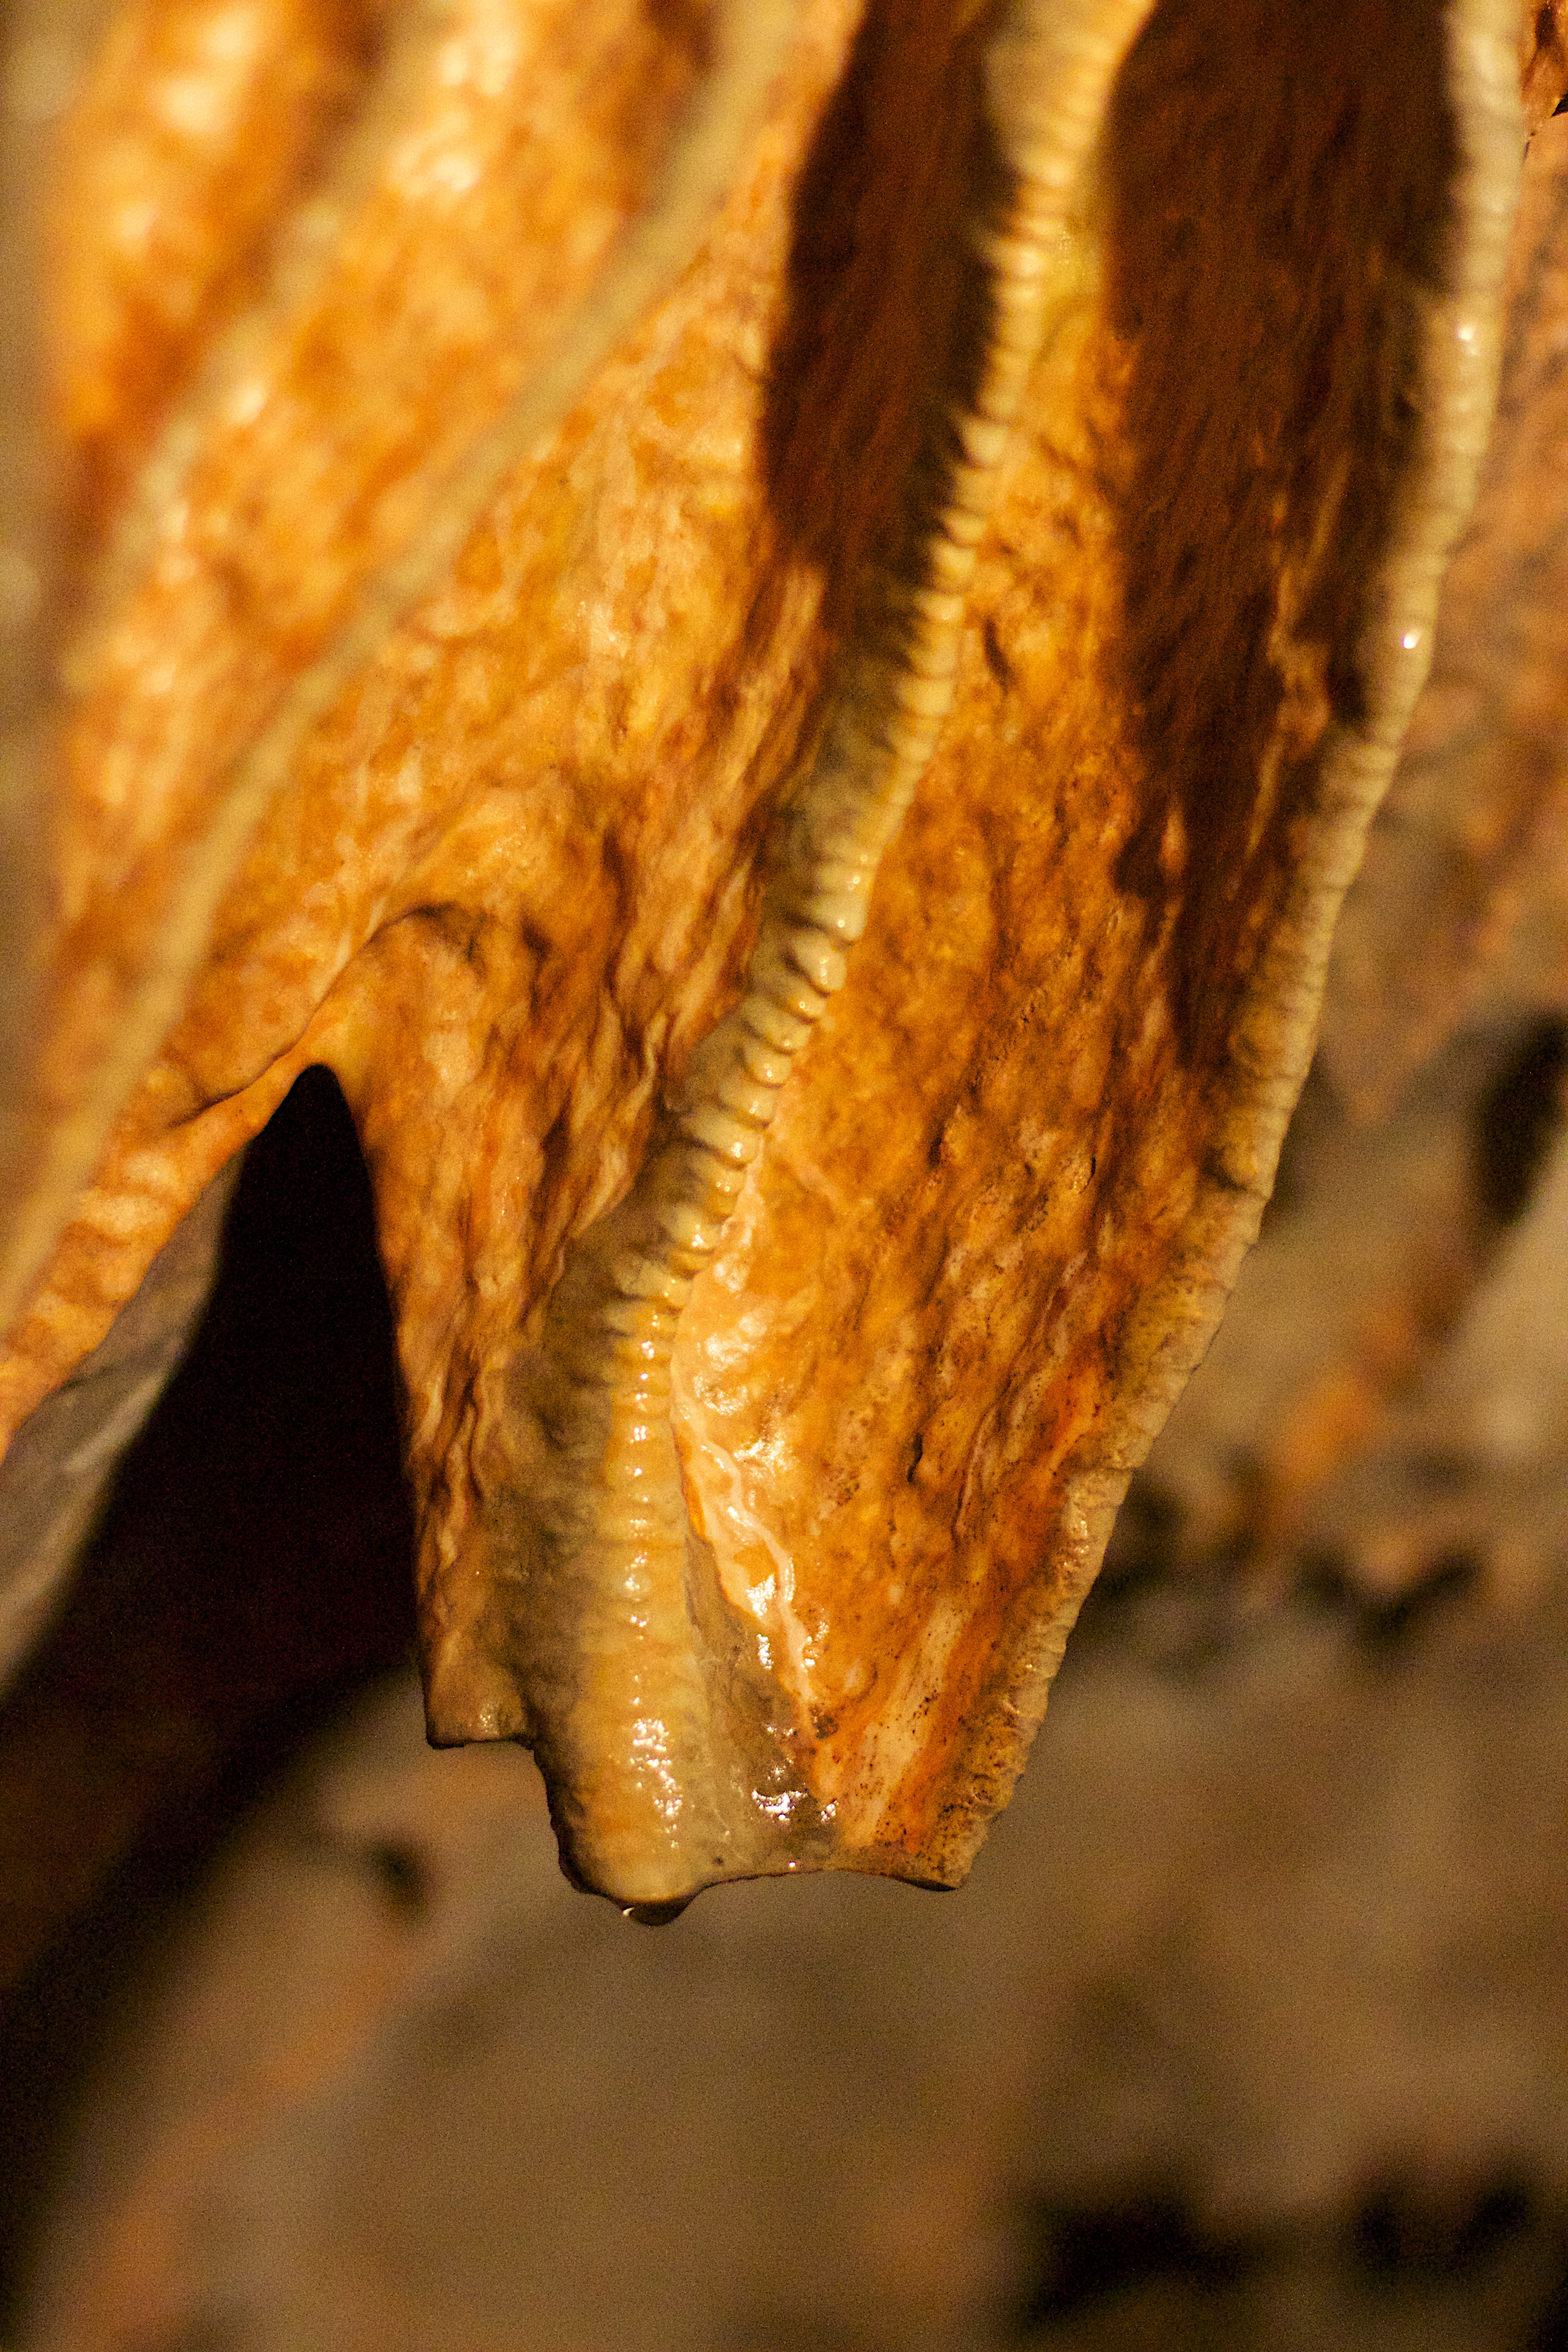
wood, leaf, formation, food, close up, macro photography, grass family